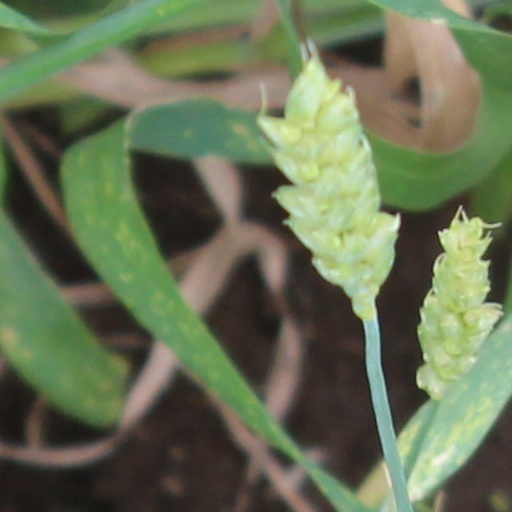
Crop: wheat